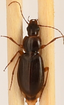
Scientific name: Synuchus impunctatus
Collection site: Bartlett Experimental Forest NEON (BART), plot BART_068